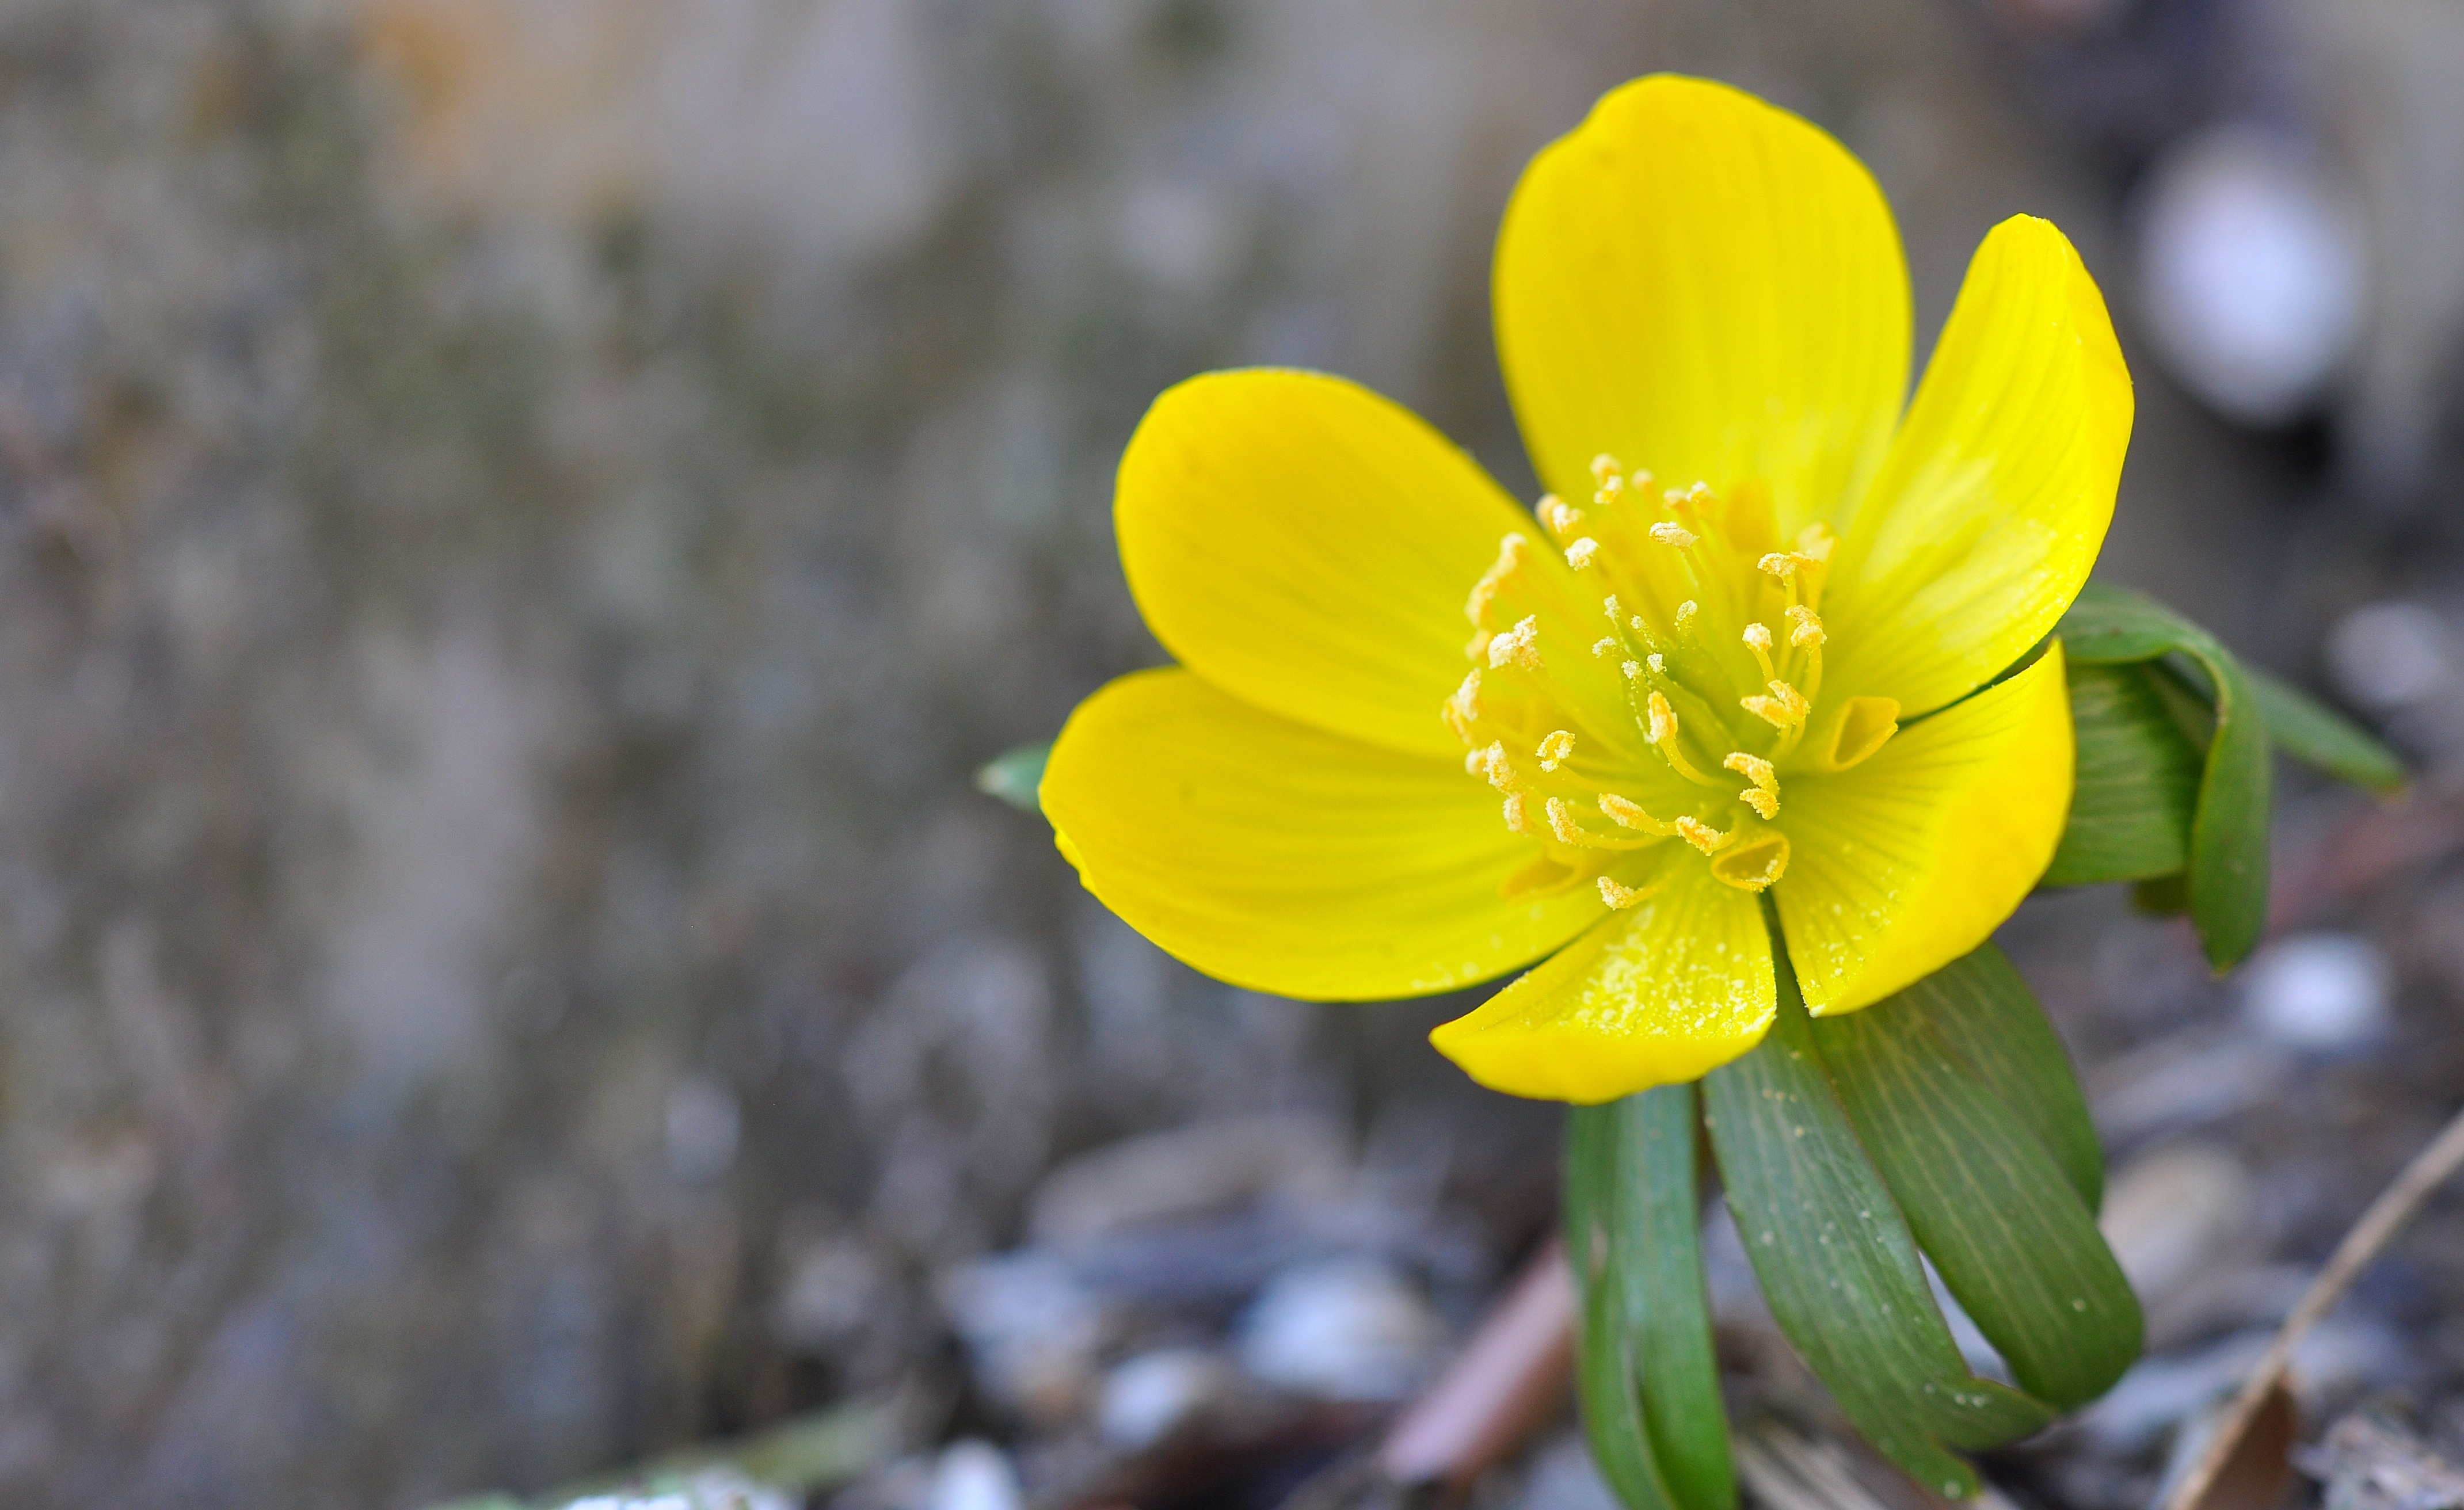
nature, blossom, plant, photography, flower, petal, spring, green, macro, botany, yellow, close, flora, wildflower, flowers, close up, narcissus, early bloomer, potentilla, macro photography, kobold, ground cover, flowering plant, signs of spring, plant stem, land plant